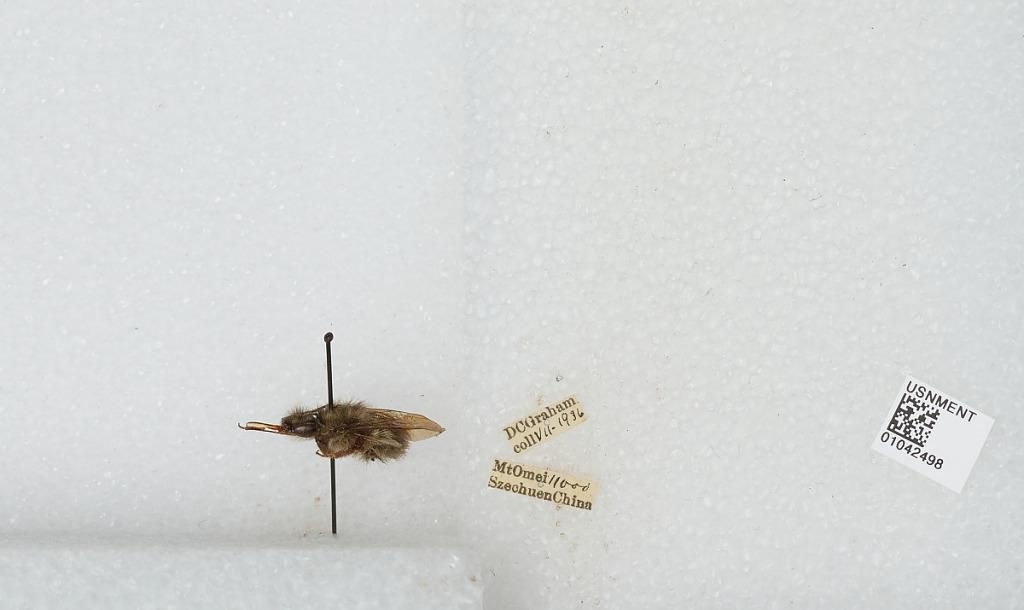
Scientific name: Bombus sp.
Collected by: D. Graham
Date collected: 1936-7-
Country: China
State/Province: Sichuan
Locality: Mount Emei